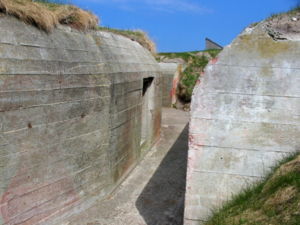
Bunker
Bunker ved Hirtshals.
Bunker eller bunkers er en betegnelse for en bygning bygget til at modstå beskydning for at beskytte de personer eller det udstyr, som er i bunkeren.